Driveclub

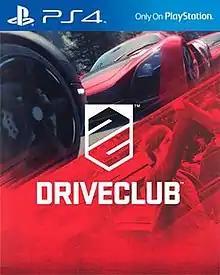
Official box art featuring a Marussia B2

Driveclub is a 2014 racing video game developed by Evolution Studios and published by Sony Computer Entertainment for the PlayStation 4. It was announced during the PlayStation 4 press conference on 20 February 2013, and, after several delays, was released worldwide in October 2014.